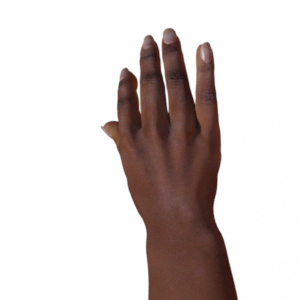
Label: paper